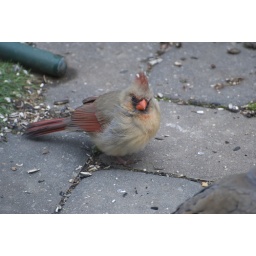
This female cardinal is a bird with big attitude. Shot in lancaster, PA.